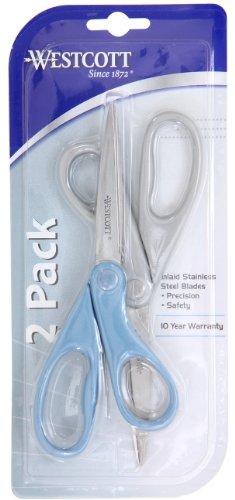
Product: Westcott 7" Student Scissors 2Pk, Assorted Colors
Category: Office Products | Office & School Supplies | Education & Crafts | Students Scissors
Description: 7" Student Scissors 2pk, Assorted Colors.
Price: $13.86
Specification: ASIN:B005H3PK8W|ShippingWeight:4ounces(Viewshippingratesandpolicies)|DomesticShipping:ItemcanbeshippedwithinU.S.|InternationalShipping:ThisitemcanbeshippedtoselectcountriesoutsideoftheU.S.LearnMore|DateFirstAvailable:March19,2011